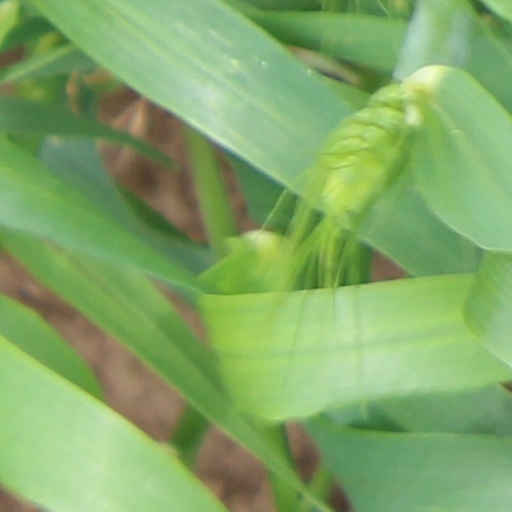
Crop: wheat